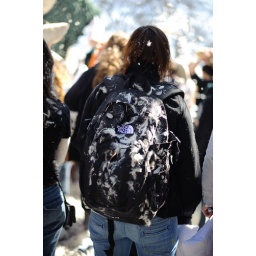
A girl's north face back pack is covered in white feathers from broken pillows